Türkiye Scholarships

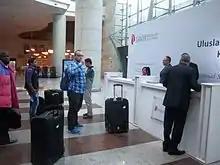
Welcome desk at Ankara Esenboğa Airport

Türkiye Scholarships is an international scholarship program funded by the Government of Turkey. With 5,000 scholarships annually the program is the largest Turkish scholarship program for international students with 165,500 of them from 178 different countries applying in 2021. In 2017 accepted international students enrolled into 105 public and private universities in different parts of Turkey. The program was initiated in 1992 at the time of the mandate of the Turkish President Turgut Özal and was rebranded in its current form in 2012.